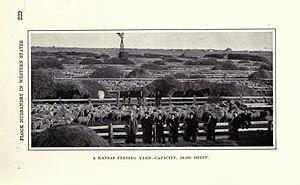
L'élevage intensif est une forme d'élevage industrialisé qui vise à augmenter fortement le rendement de cette activité, notamment en augmentant la densité d'animaux sur l'exploitation ou en s'affranchissant plus ou moins fortement du milieu environnant. Ce type d'élevage est particulièrement connu du grand public par l'élevage en batterie de volailles, mais concerne un large panel d'animaux : vaches, porcs, lapins, saumons... Cette méthode d'élevage industriel est apparue à la fin de la Seconde Guerre mondiale.
Les feed-lots désignent à la fois les parcs d'engraissement industriels et intensifs de bovins, et l’activité qui y est pratiquée. Les feed-lots sont historiquement typiquement présents en Amérique du Nord. Ils se sont aussi développés dans d'autres pays ayant misé sur l'exportation de viande : Afrique du Sud, Argentine, Australie et Brésil. Plus rarement ce terme désigne des installations d’engraissement d’autres animaux.